Ma'aseh Toviyyah

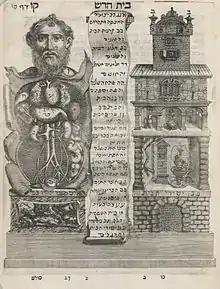
The House of the Body. An allegorical design comparing the organs of the body to the divisions of a house. From Cohn's "Ma'aseh Toviyyah", 1707.)

Ma'aseh Toviyyah or Ma'aseh Tobiyyah ("Work of Tobias") was an encyclopedic scientific reference book written by Tobias Cohn. It was published in Venice, Italy, in 1707, and reprinted there in 1715, 1728, 1769, and 1850.